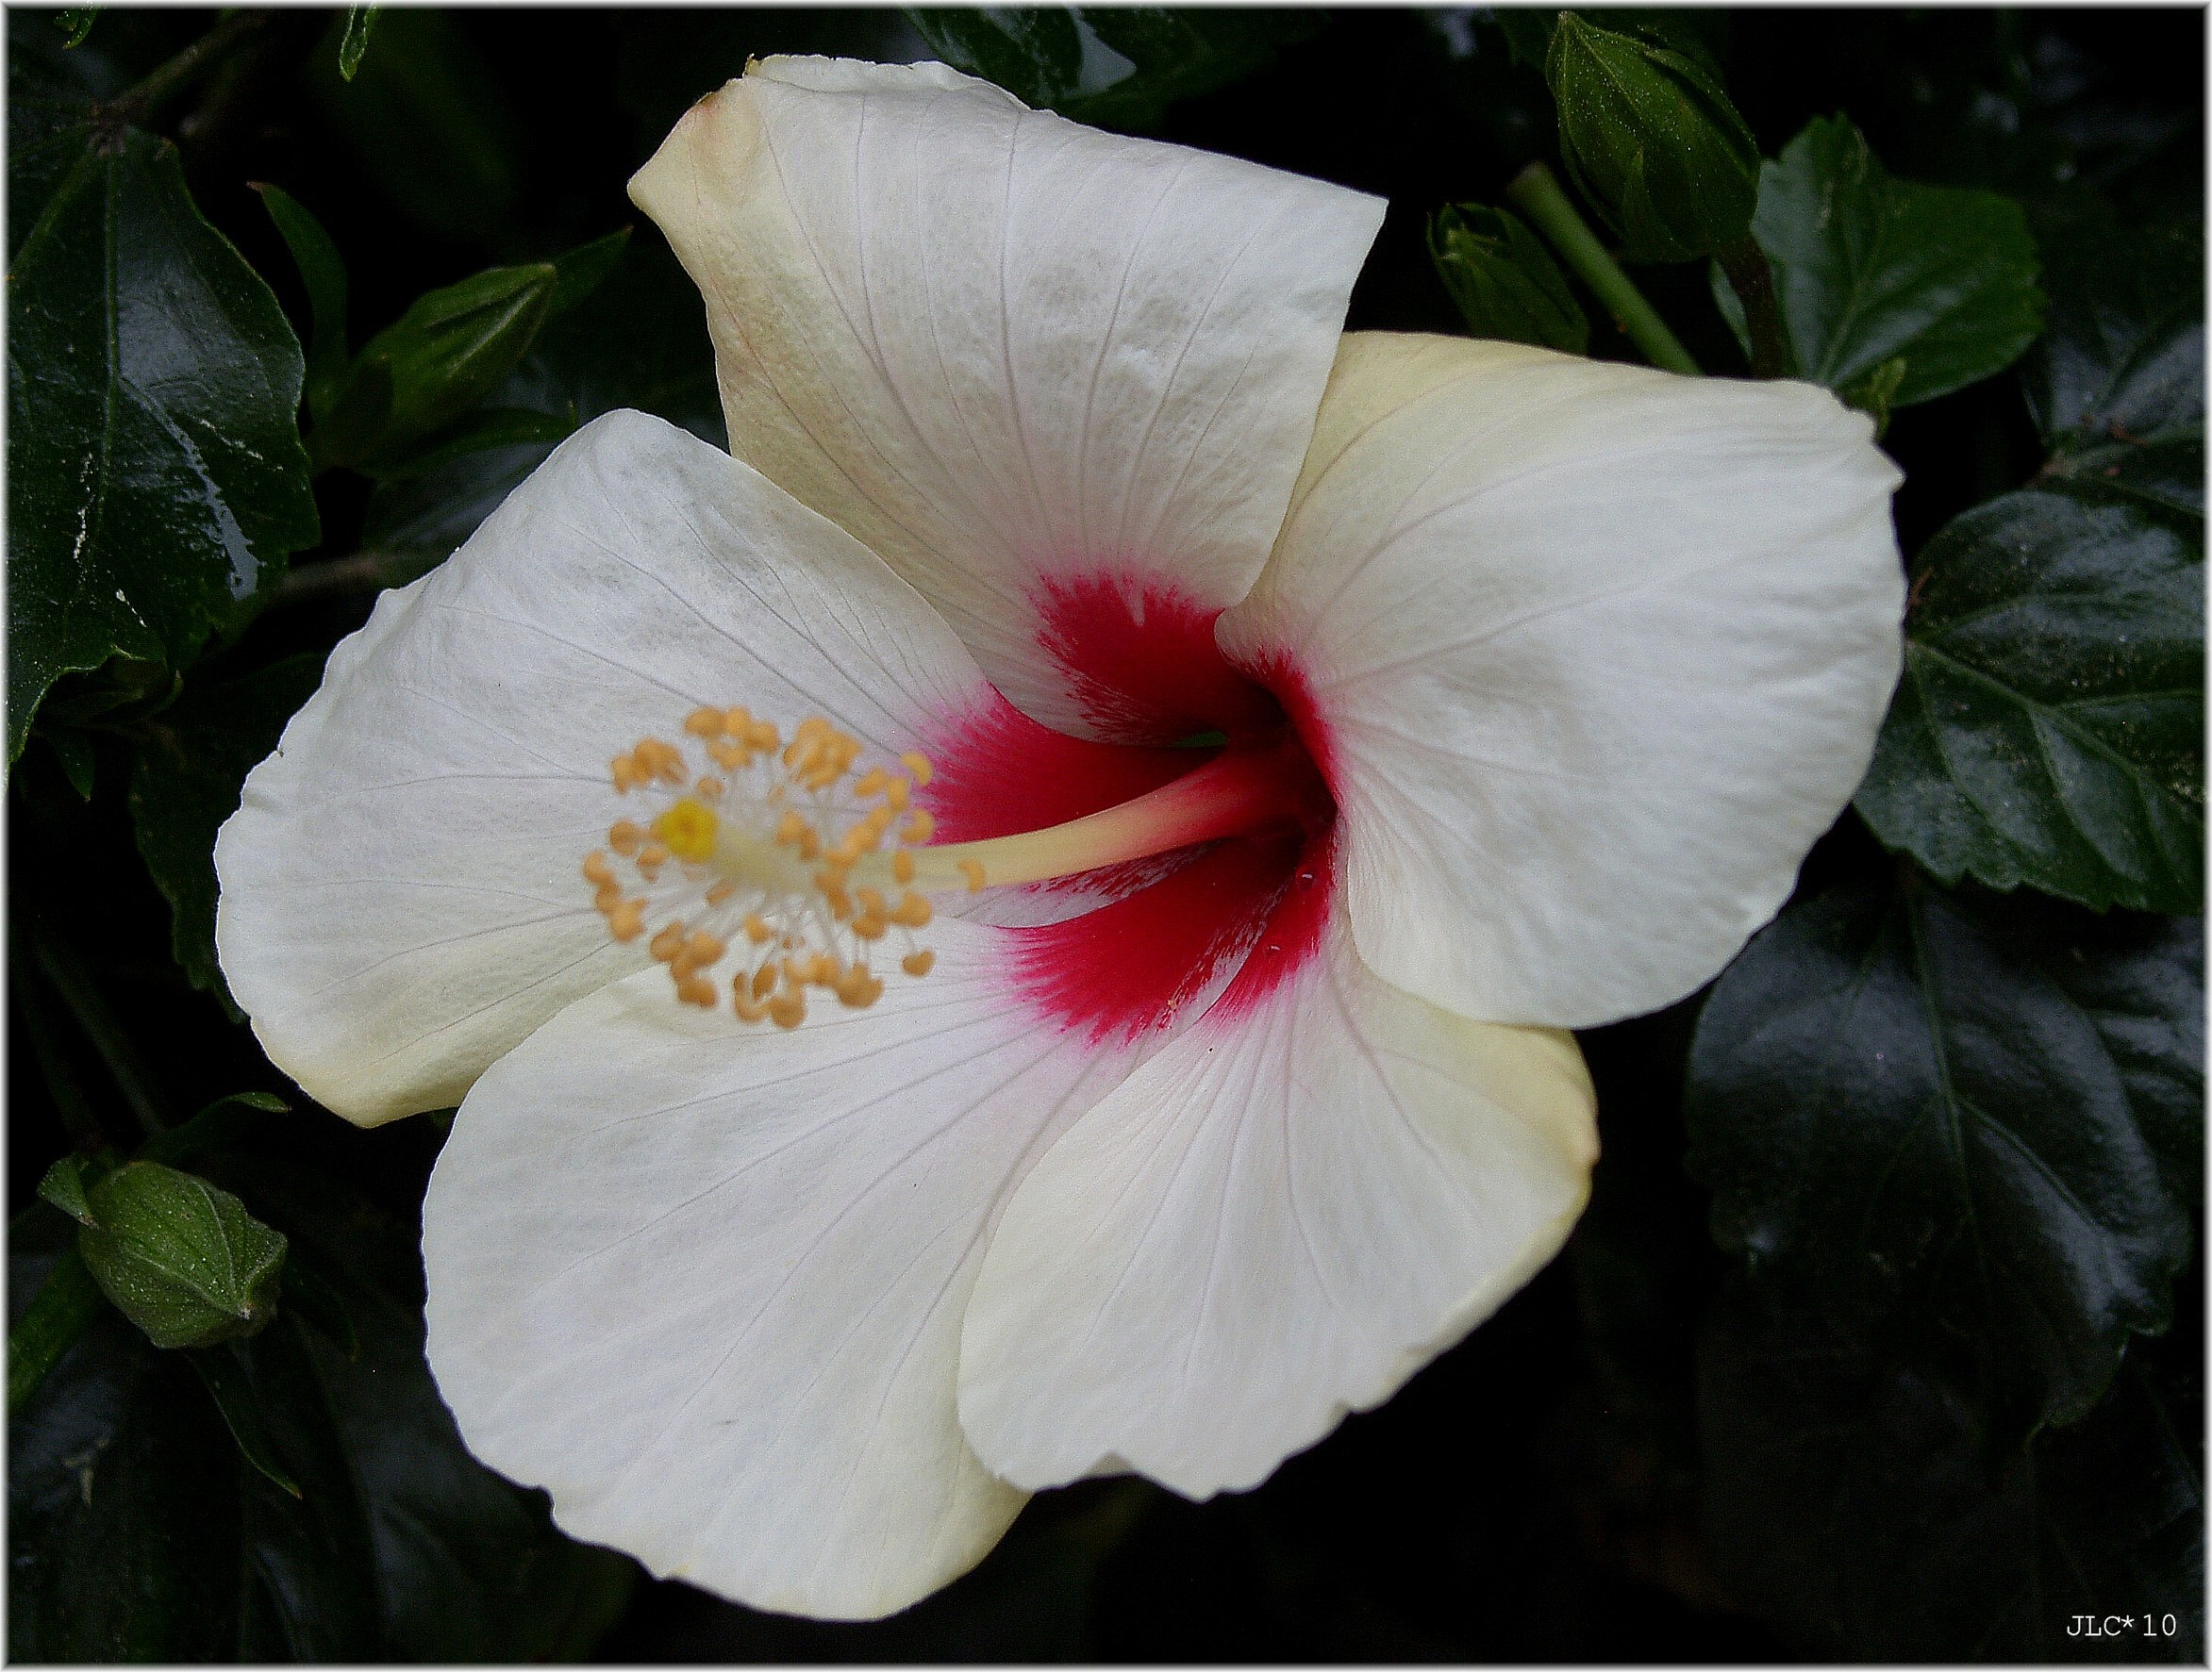
nature, plant, flower, petal, botany, flora, flowers, naturaleza, flores, natureza, mygearandme, natur, hibiscus, malvales, frores, flowering plant, chinese hibiscus, land plant, mallow family